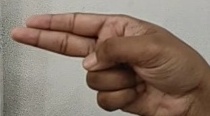
ASL sign: H